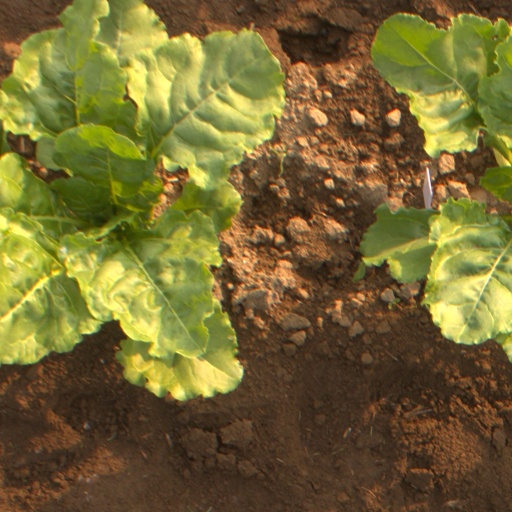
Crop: sugar beet